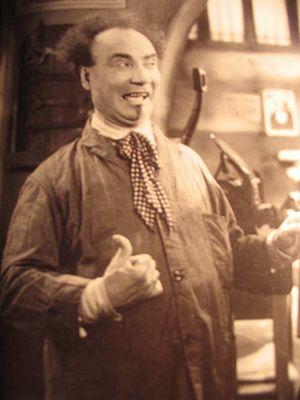
Angelo Musco, né le 18 octobre 1872 à Catane et mort le 6 octobre 1937 à Milan, est un acteur italien.